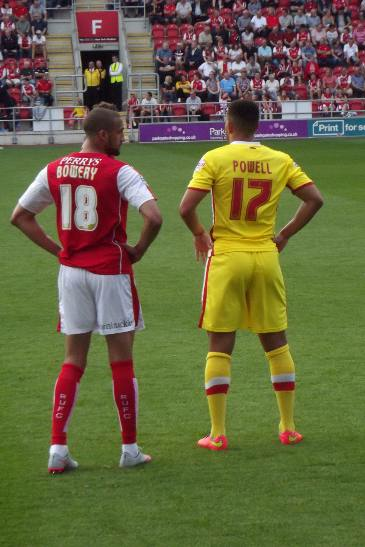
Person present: Yes